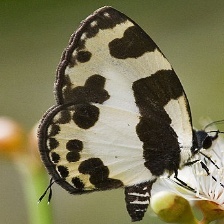
Species: ELBOWED PIERROT